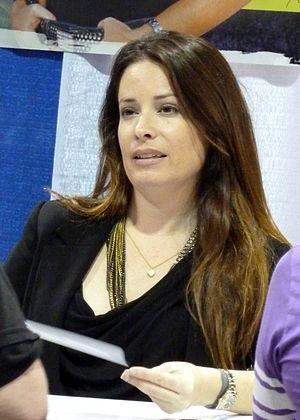
Holly Marie Combs, est une actrice et productrice de télévision américaine, née le 3 décembre 1973 à San Diego, en Californie.